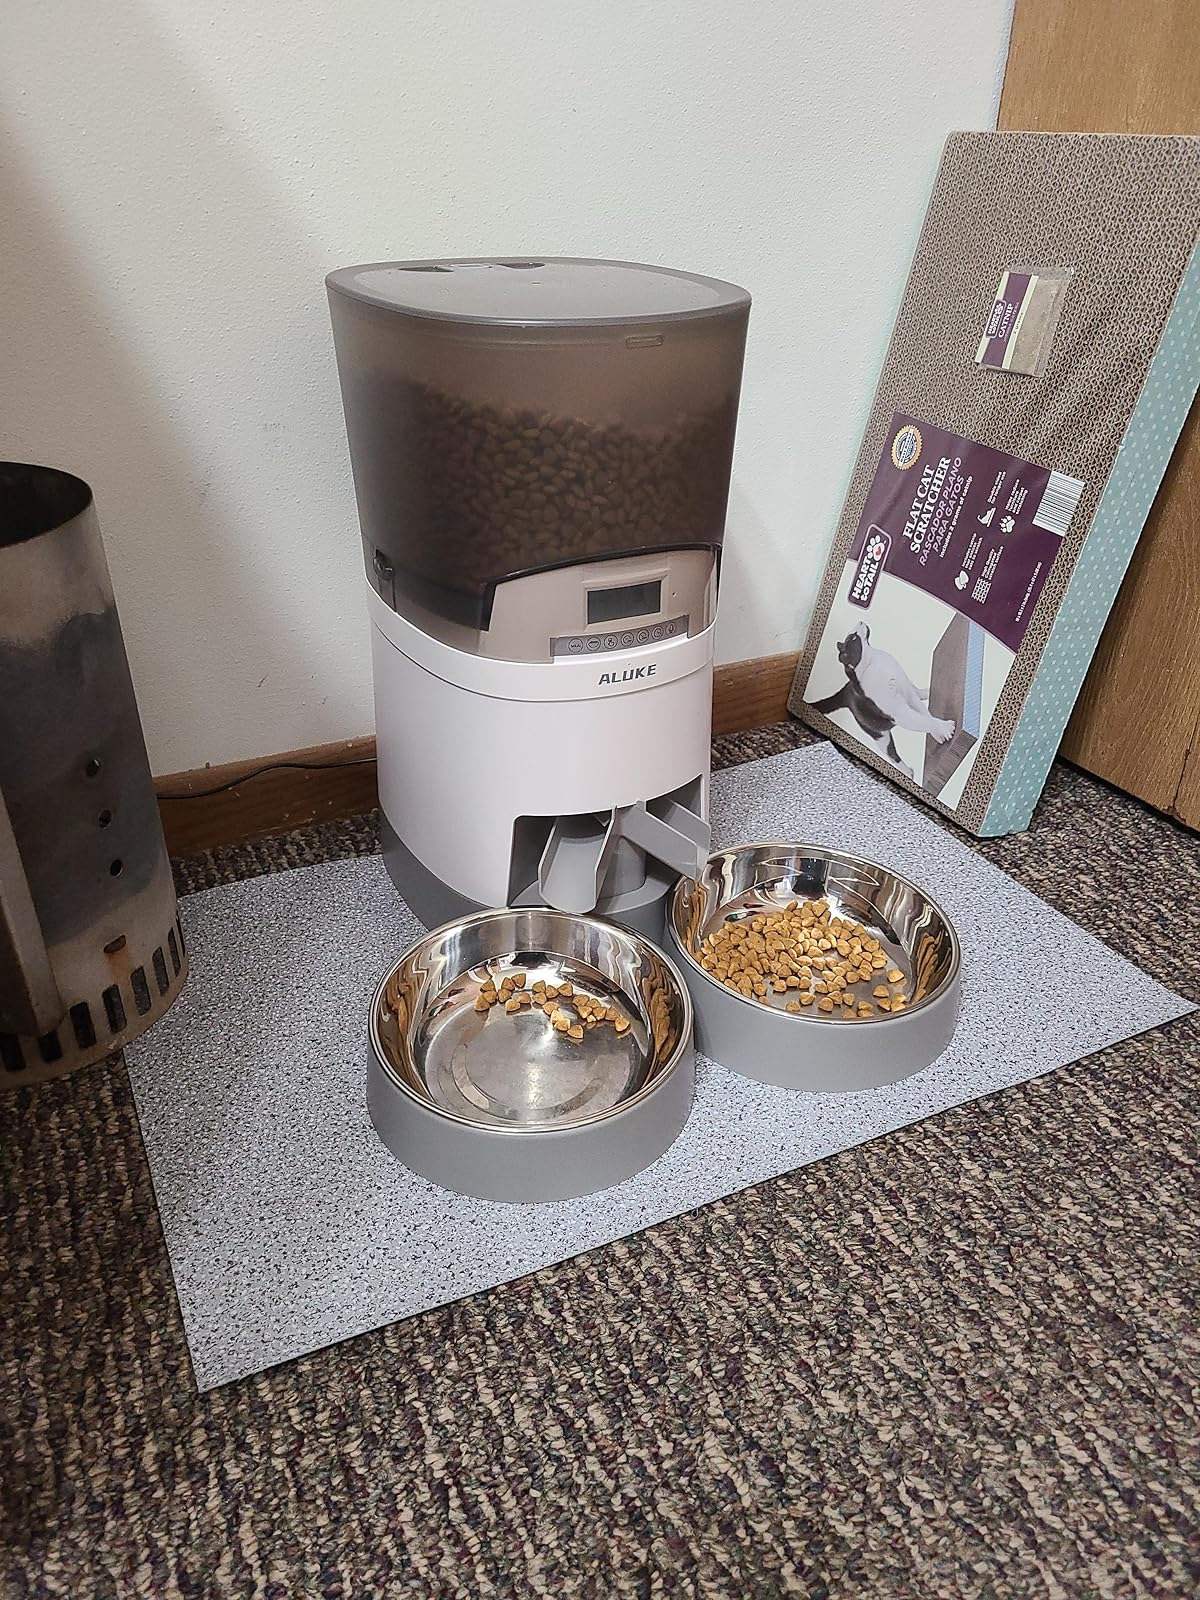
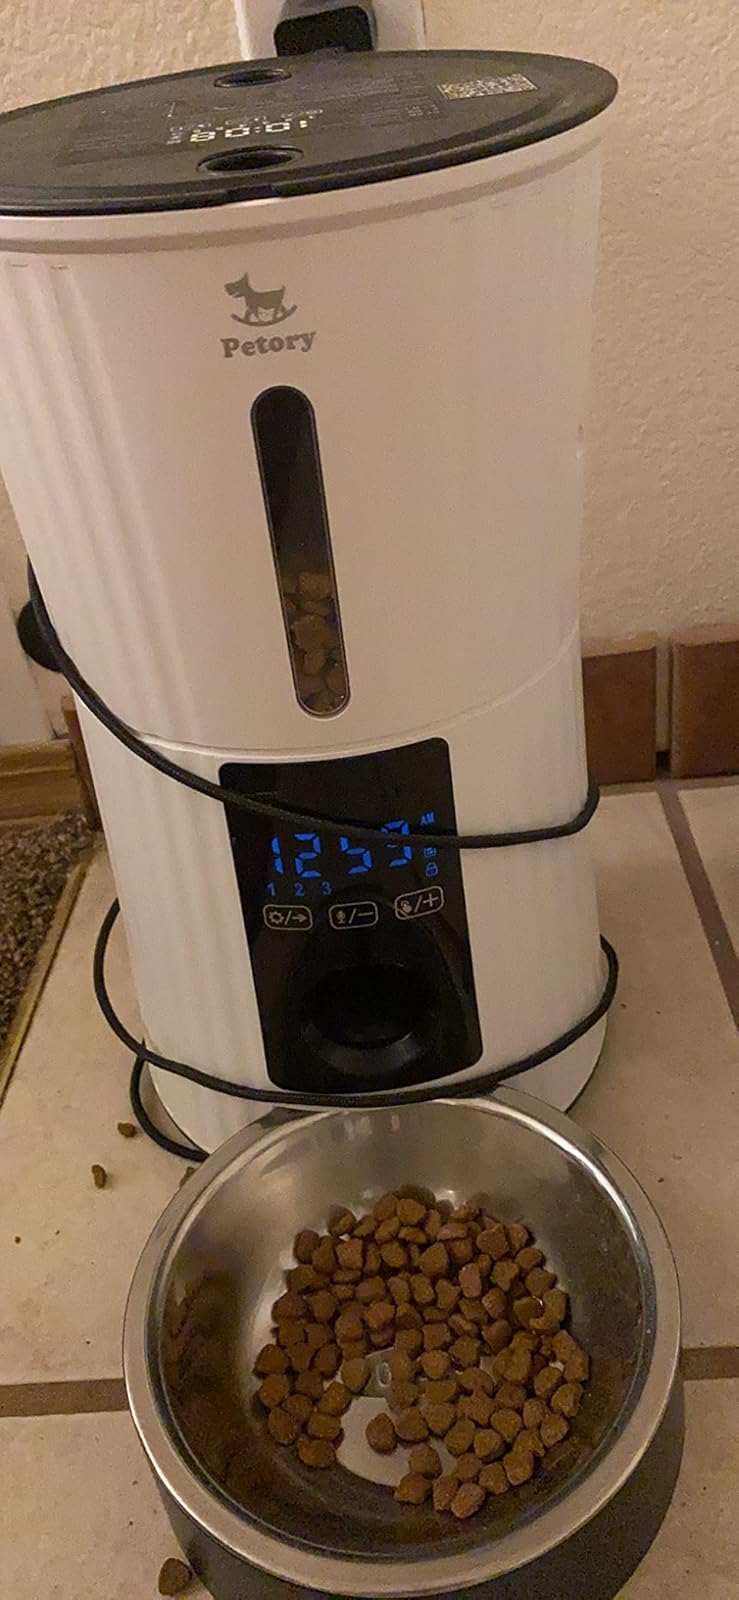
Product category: items_feeder
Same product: no